Poovizhi Vasalile

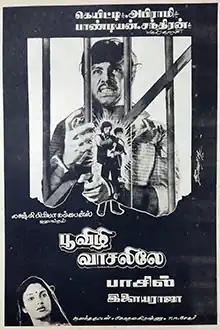
Poster

Poovizhi Vasalile is a 1987 Indian Tamil-language thriller film directed by Fazil. The film stars Sathyaraj, Sujitha and Karthika, with Raghuvaran, Babu Antony, Nizhalgal Ravi, T. S. Raghavendra and Rajyalakshmi playing supporting roles. It is a remake of the 1986 Malayalam film "Poovinu Puthiya Poonthennal". The film was released on 14 January 1987 and attained cult status.